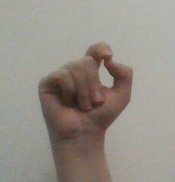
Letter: fa